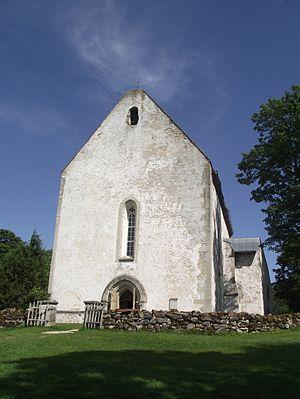
Cet article donne une liste d'églises en Estonie.